'Uruq Bani Ma'arid

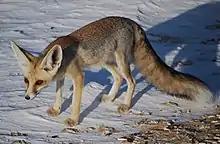
Rüppell's fox is among the desert animals found in the 'Uruq Bani Ma'arid.

'Uruq Bani Ma'arid has been designated an Important Plant Area because of the richness of its plant life as compared to other parts of the Empty Quarter, and the presence of many plant species endemic to the Arabian Peninsula. The limestone escarpment has little vegetation but the wadis crease the sides of the escarpment and support a variety of shrubby growth including "Acacias", grasses and perennial legumes. Some scanty vegetation grows on the dunes, particularly "Calligonum crinitum ssp. arabicum" together with sedges and perennial grasses. In the corridors between the dunes grow dwarf "Haloxylon persicum", "Moringa peregrina" and "Commiphora myrrha". Few annual plants grow here, but after rain has fallen there is growth of new shoots on the perennial plants. 106 species of plant have been recorded in the reserve.